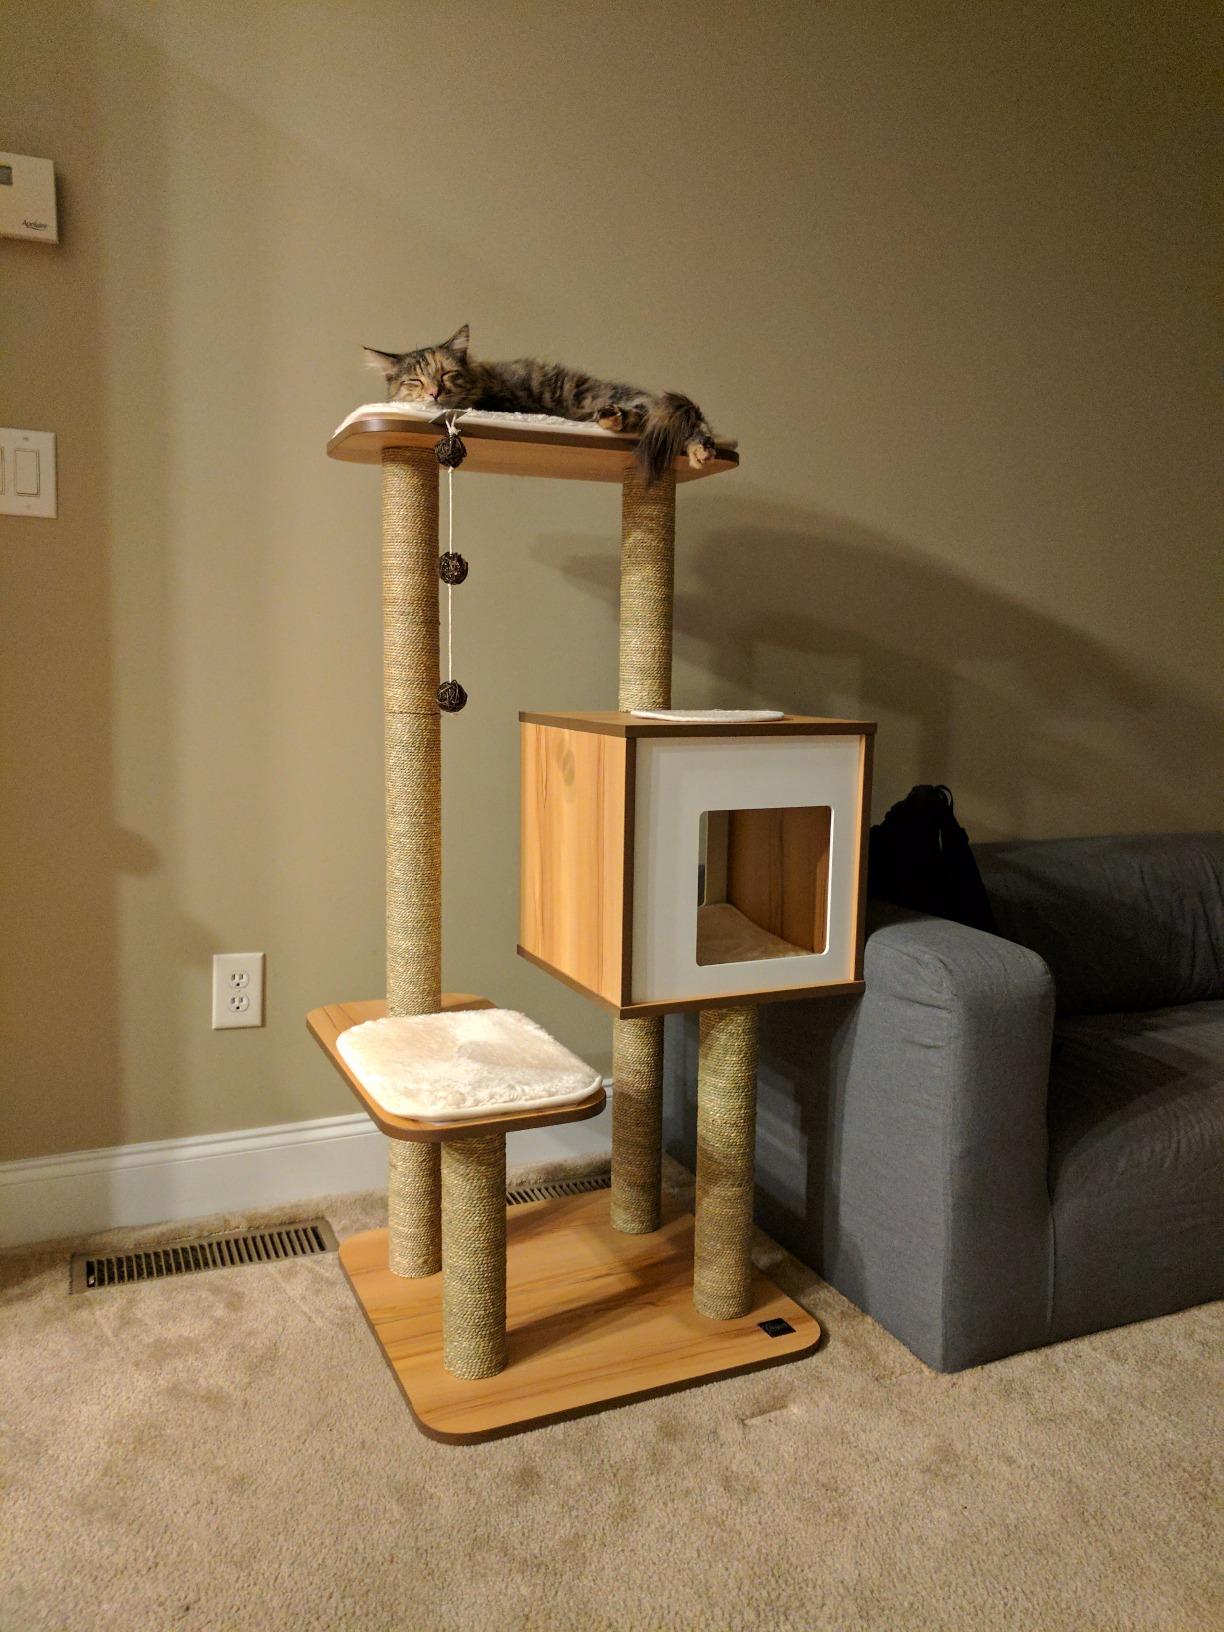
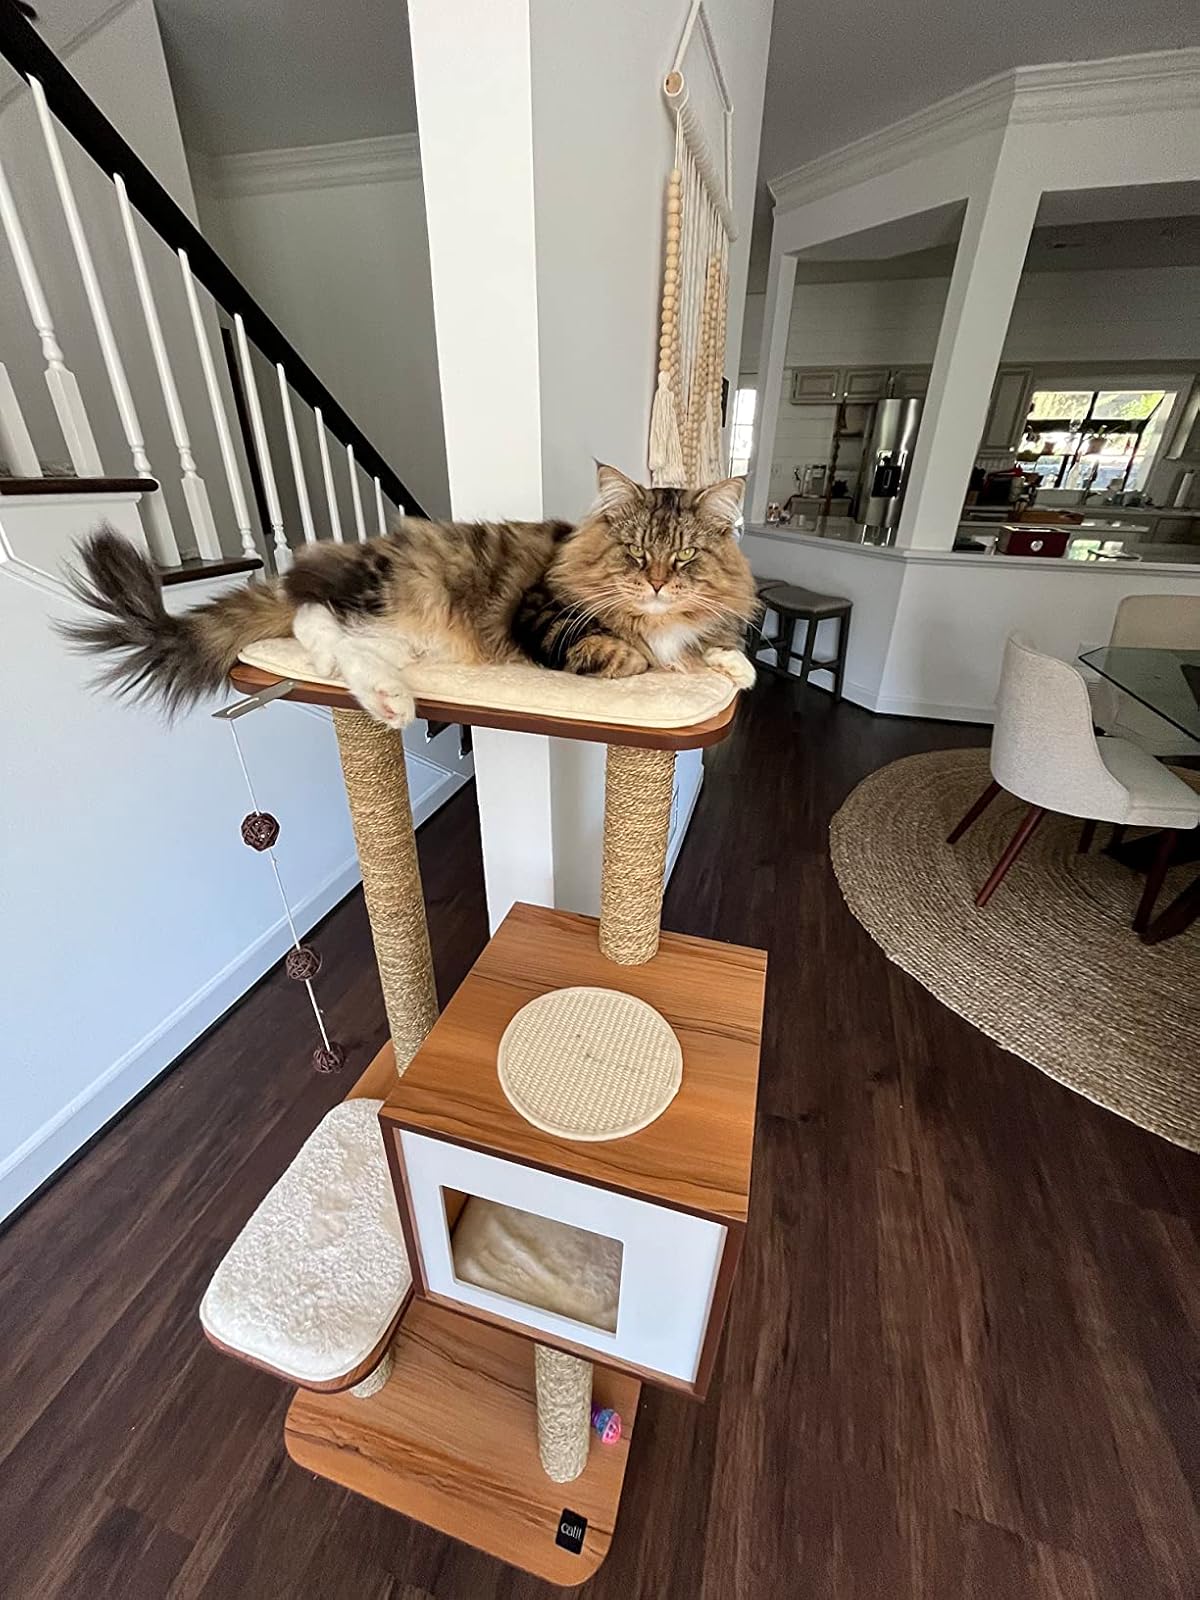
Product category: items_cat tree
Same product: yes